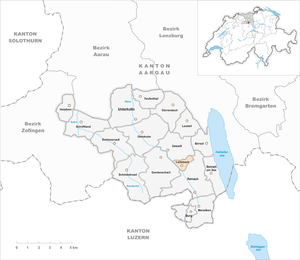
Leimbach est une commune suisse du canton d'Argovie, située dans le district de Kulm.